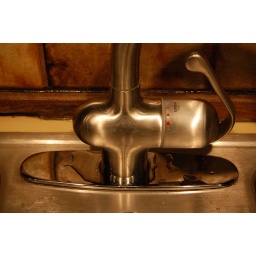
kitchen at the house we had in the middle of NC nowhere for 3 days082709